Fort Bainbridge

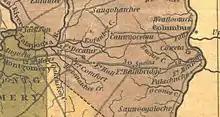
Fort Bainbridge (located in the center) as portrayed in Henry Schenck Tanner's 1830 "The Traveler's Pocket Map of Alabama".

Today, it remains unmarked and its legacy lies in a small unincorporated community, Boromville, that developed from it. Though unmarked, the location is known and the area has been damaged by relic hunters.